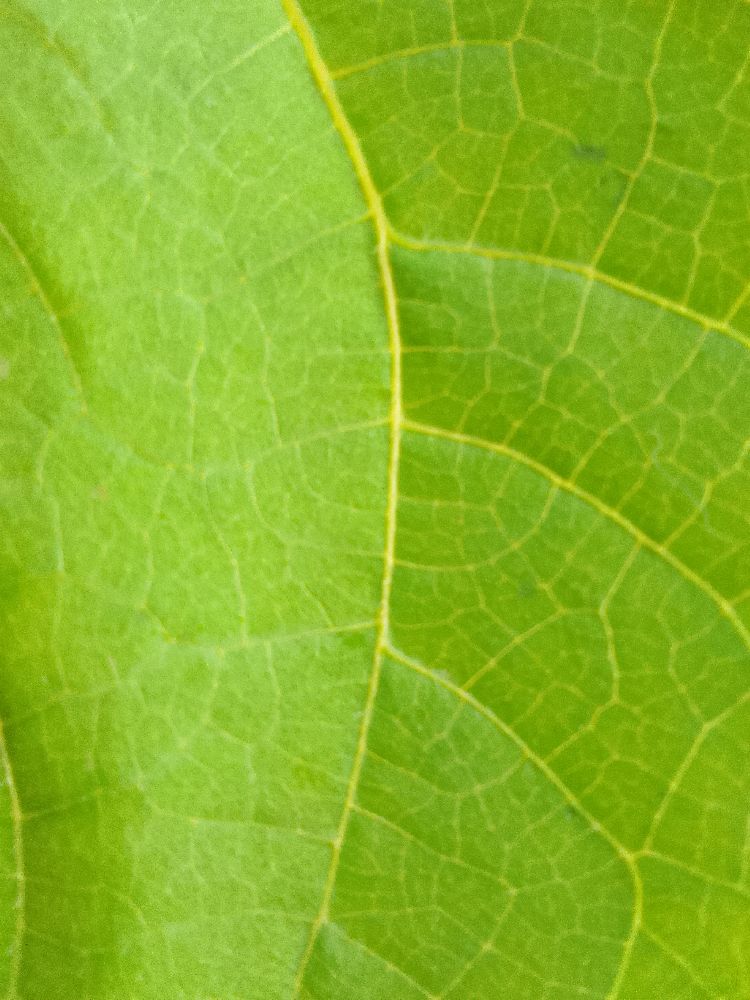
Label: healthy